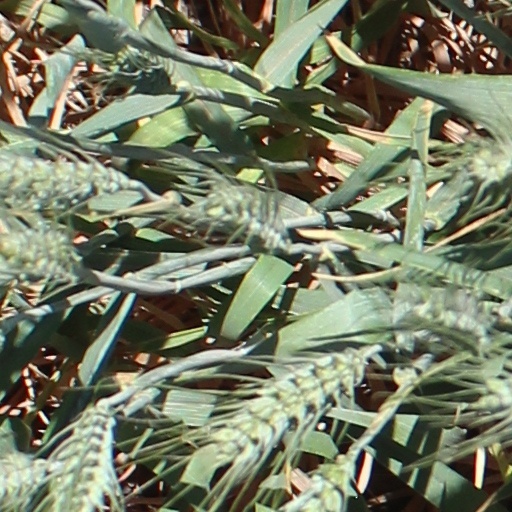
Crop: wheat